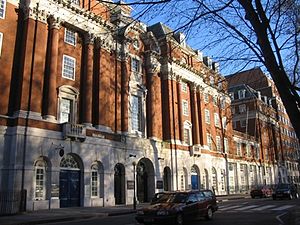
Alternativ behandling / Definitioner og terminologi / Forskellige typer af definitioner
British Medical Association i London. I 1993 fastlog de, at alternativ medicin er "...de former for behandlinger der ikke almindeligvis bruges af det konventionelle sundhedssystem, og de evner der ikke læres som en del af en læseplan på konventionelle lægestudier eller paramedicinkurser".[75]
Alternativ behandling, også kaldet alternativ medicin, har ingen klar definition, men beskrives som behandlingsformer hvis virkning enten er direkte tilbagevist, ikke påvist, umulige at bevise eller er overdrevent skadelige i forhold til deres gavnlige effekt, men som påstås at have den samme helbredende effekt som medicin.